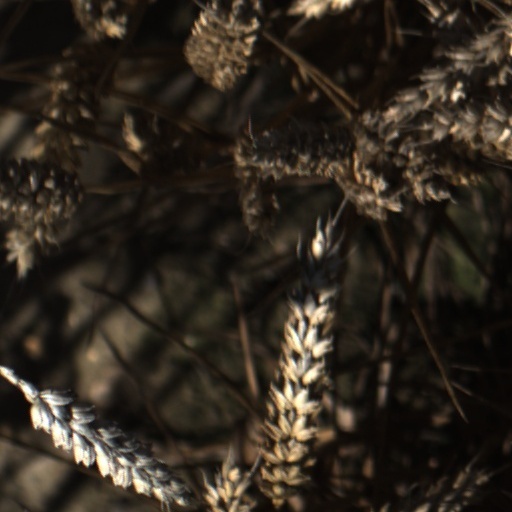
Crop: wheat